1127

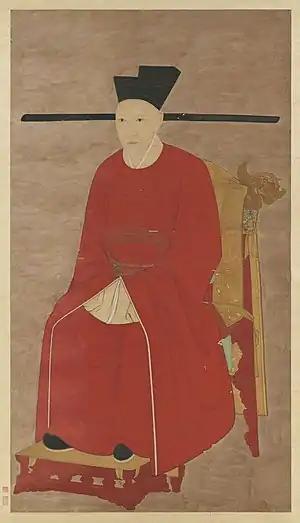
Emperor Gaozong of Song (1107–1187) rules from 1127

Year 1127 (MCXXVII) was a common year starting on Saturday of the Julian calendar.